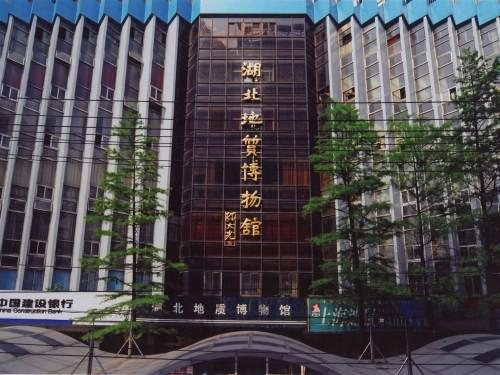
地标名称：湖北地质博物馆
所在城市：武汉市·硚口区